Eim HaBanim Semeicha

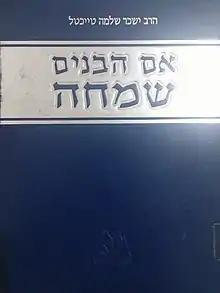
Hebrew version of Eim HaBanim Semeicha

Eim HaBanim Semeicha was written by Rabbi Yisachar Shlomo Teichtal, and published in 1943 in Budapest, Hungary. The title is taken from Psalms and means “A Joyous Mother of Children”.